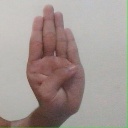
अक्षर: ब